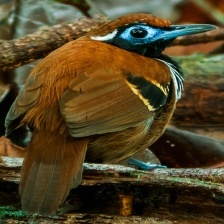
Species: ANTBIRD
Scientific name: THAMNOPHILIDAE